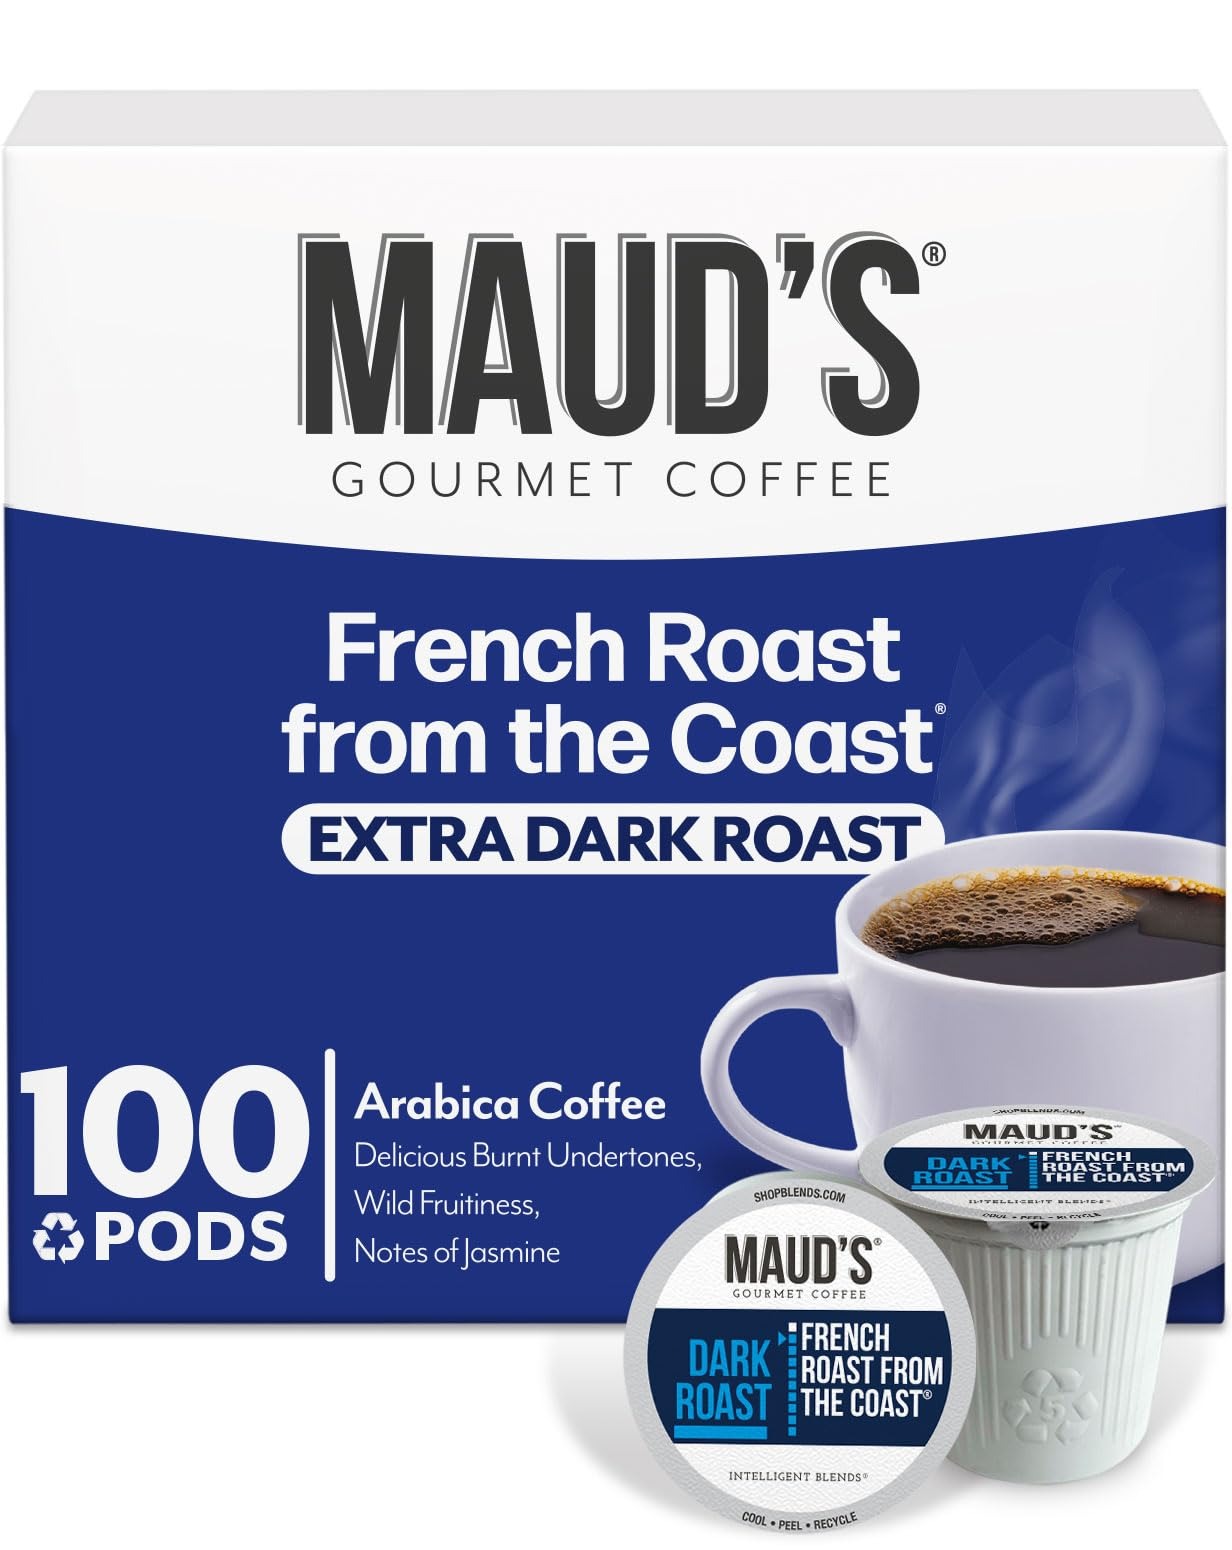
Item Name: Maud's French Roast Coffee Pods, 100 ct, Dark Roast Coffee in Recyclable Single Serve Pods – 100% Arabica Coffee, Compatible with Keurig K Cups Maker
Bullet Point 1: [Flavorful French Roast Coffee]: Maud's "French Roast From The Coast" is expertly roasted to a perfect dark brown, boasting delicious burnt undertones. This bold cup offers a flavorful, smoky bite with minimal acidity, complemented by a refreshing Pacific Ocean breeze that lingers, accompanying you throughout your day.
Bullet Point 2: [Everyday Value]: Delivering premium, sustainably sourced and freshly roasted coffee directly to your home. Cutting out the middlemen to provide cafe quality at affordable prices.
Bullet Point 3: [Quality in Every Cup]: Our french roast coffee ensures consistent, high-quality brews thanks to our use of ethically-sourced 100% Arabica coffee beans. You'll savor the great taste, enticing aroma, and an absence of bitterness in every cup.
Bullet Point 4: [Effortless Convenience]: Maud’s coffee pods are designed to be compatible with nearly all single-serve coffee makers, ensuring convenient coffee brewing and easy-peel lids for recycling ease.
Bullet Point 5: [Maud’s Legacy]: As a small, family-owned business, we treat our customers like family. If you're ever unsatisfied with our dark roast coffee pods, we promise to make it right. Committed to sustainability, we make sure that every step we take in bringing you your favorite dark roast coffee is thoughtful, ethical, and environmentally responsible, and produce our products in a solar-powered facility.
Product Description: Take a trip to the coast with a sip of this French Roast! Each bean is roasted to a perfect dark brown, giving this blend delicious burnt undertones. It’s a wonderfully bold cup with swirling flavors, shining oils and a diminished acidity. Maud’s Coffee & Tea single serve coffee pods are compatible with nearly all single serve coffee makers, making these a delicious and convenient option for the busy coffee drinker who wants real flavor in their morning cup. Our cups are eco-friendly and made from 100% recyclable #5 plastic, so you can enjoy each steamy mug knowing you're doing something good for yourself, and the earth! Why not delight your senses with a truly aromatic and flavorful experience? Each single serve coffee pod is filled with perfectly ground 100% Arabica Coffee beans of the highest quality, including organic and fair trade beans from premiere growing regions around the world. Your daily cup of coffee isn't just a routine, it’s a moment to enjoy the little things in life. To ensure you get the best cup everytime, we roast our beans in our own San Diego Facility, which means we can personally monitor the quality and character of each batch.
Value: 100.0
Unit: Count

Price: 46.4